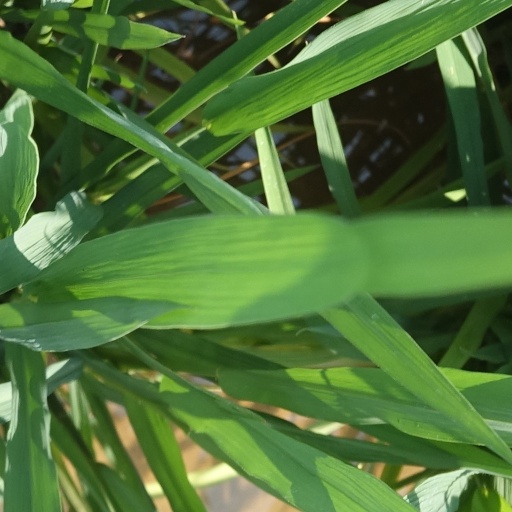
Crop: rice